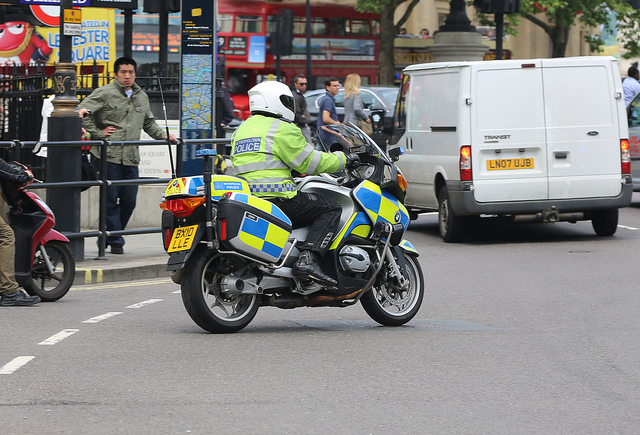
a man that is on his motorcycle behind a truck